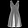
Label: Dress